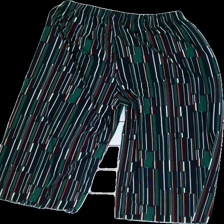
View: back
Type: Trousers
Category: Ladies
Brand: Missing
Colors: Red, Green, Multicolor, Blue
Material: 100% polyester
Pattern: Striped
Cut: Loose
Size: XXL
Season: All
Price range: 50-100
Recommended usage: Reuse